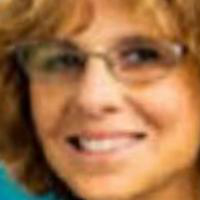
Age group: age 31-40